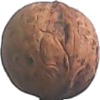
Label: Walnut 1